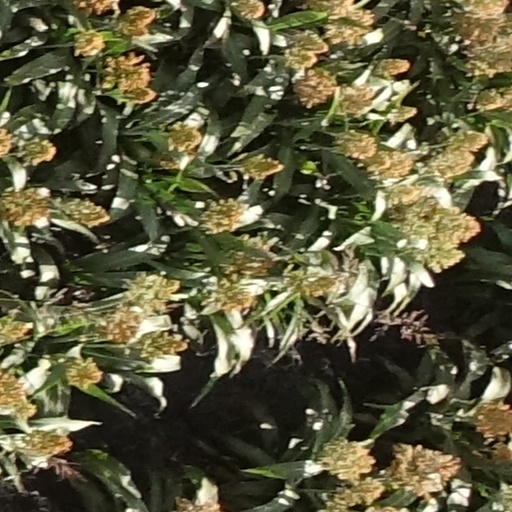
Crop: sorghum